Multinational state

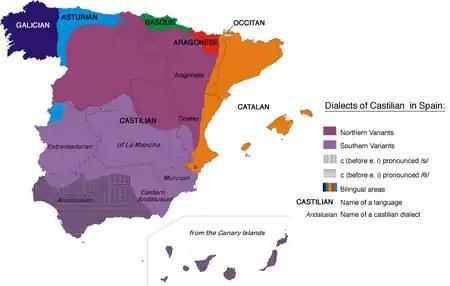
Languages and dialects in Spain

Definitions of ethnicity and nationality in Spain are politically fraught, particularly since the transition from Francoist Spain to the (restored) Kingdom of Spain in the 1970s, when local regionalisms and peripheral nationalisms became a major part of national politics.